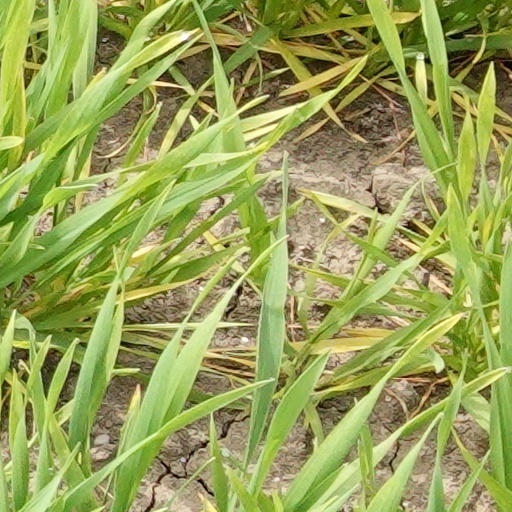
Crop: wheat